Street Fight Radio

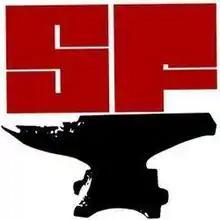
The logo used by "Street Fight Radio" was an anvil with "SF" as an acronym.

Street Fight Radio, or Street Fight is an American politics and humor radio show and podcast founded in June 2011 and hosted by Bryan Quinby and Brett Payne. The show produced three distinct episodes per week. In addition to producing the radio show and podcasts, through its Patreon, "Street Fight Radio" also published a monthly zine and additional video content.